Copperplate map of London

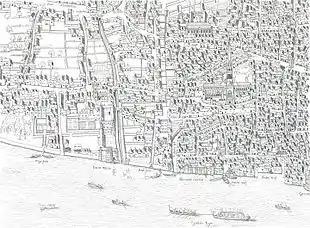
The western City plate

The third plate was identified in 1997 in the collections of the Anhaltische Gemäldegalerie, housed in the Georgium, Dessau, Germany. This map section shows much of the western part of the City (immediately to the west of the area covered by the second plate, again extending south to the Thames, and west to the church of St Dunstan-in-the-West), with St Paul's Cathedral and the River Fleet appearing prominently. Like the first plate, the reverse had been used for a painting of the Tower of Babel, in this case dated to but again attributed to a member of the circle of Marten van Valckenborch.